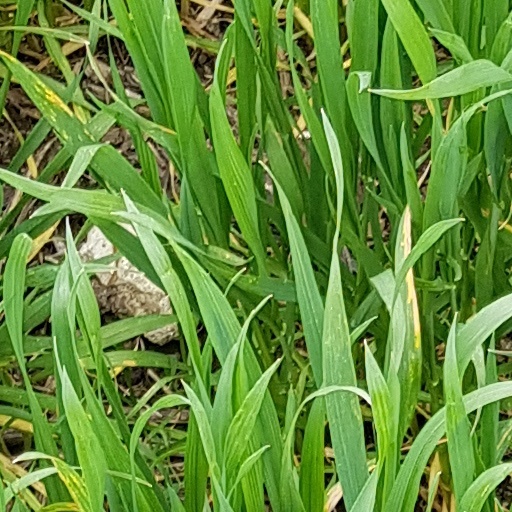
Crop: wheat